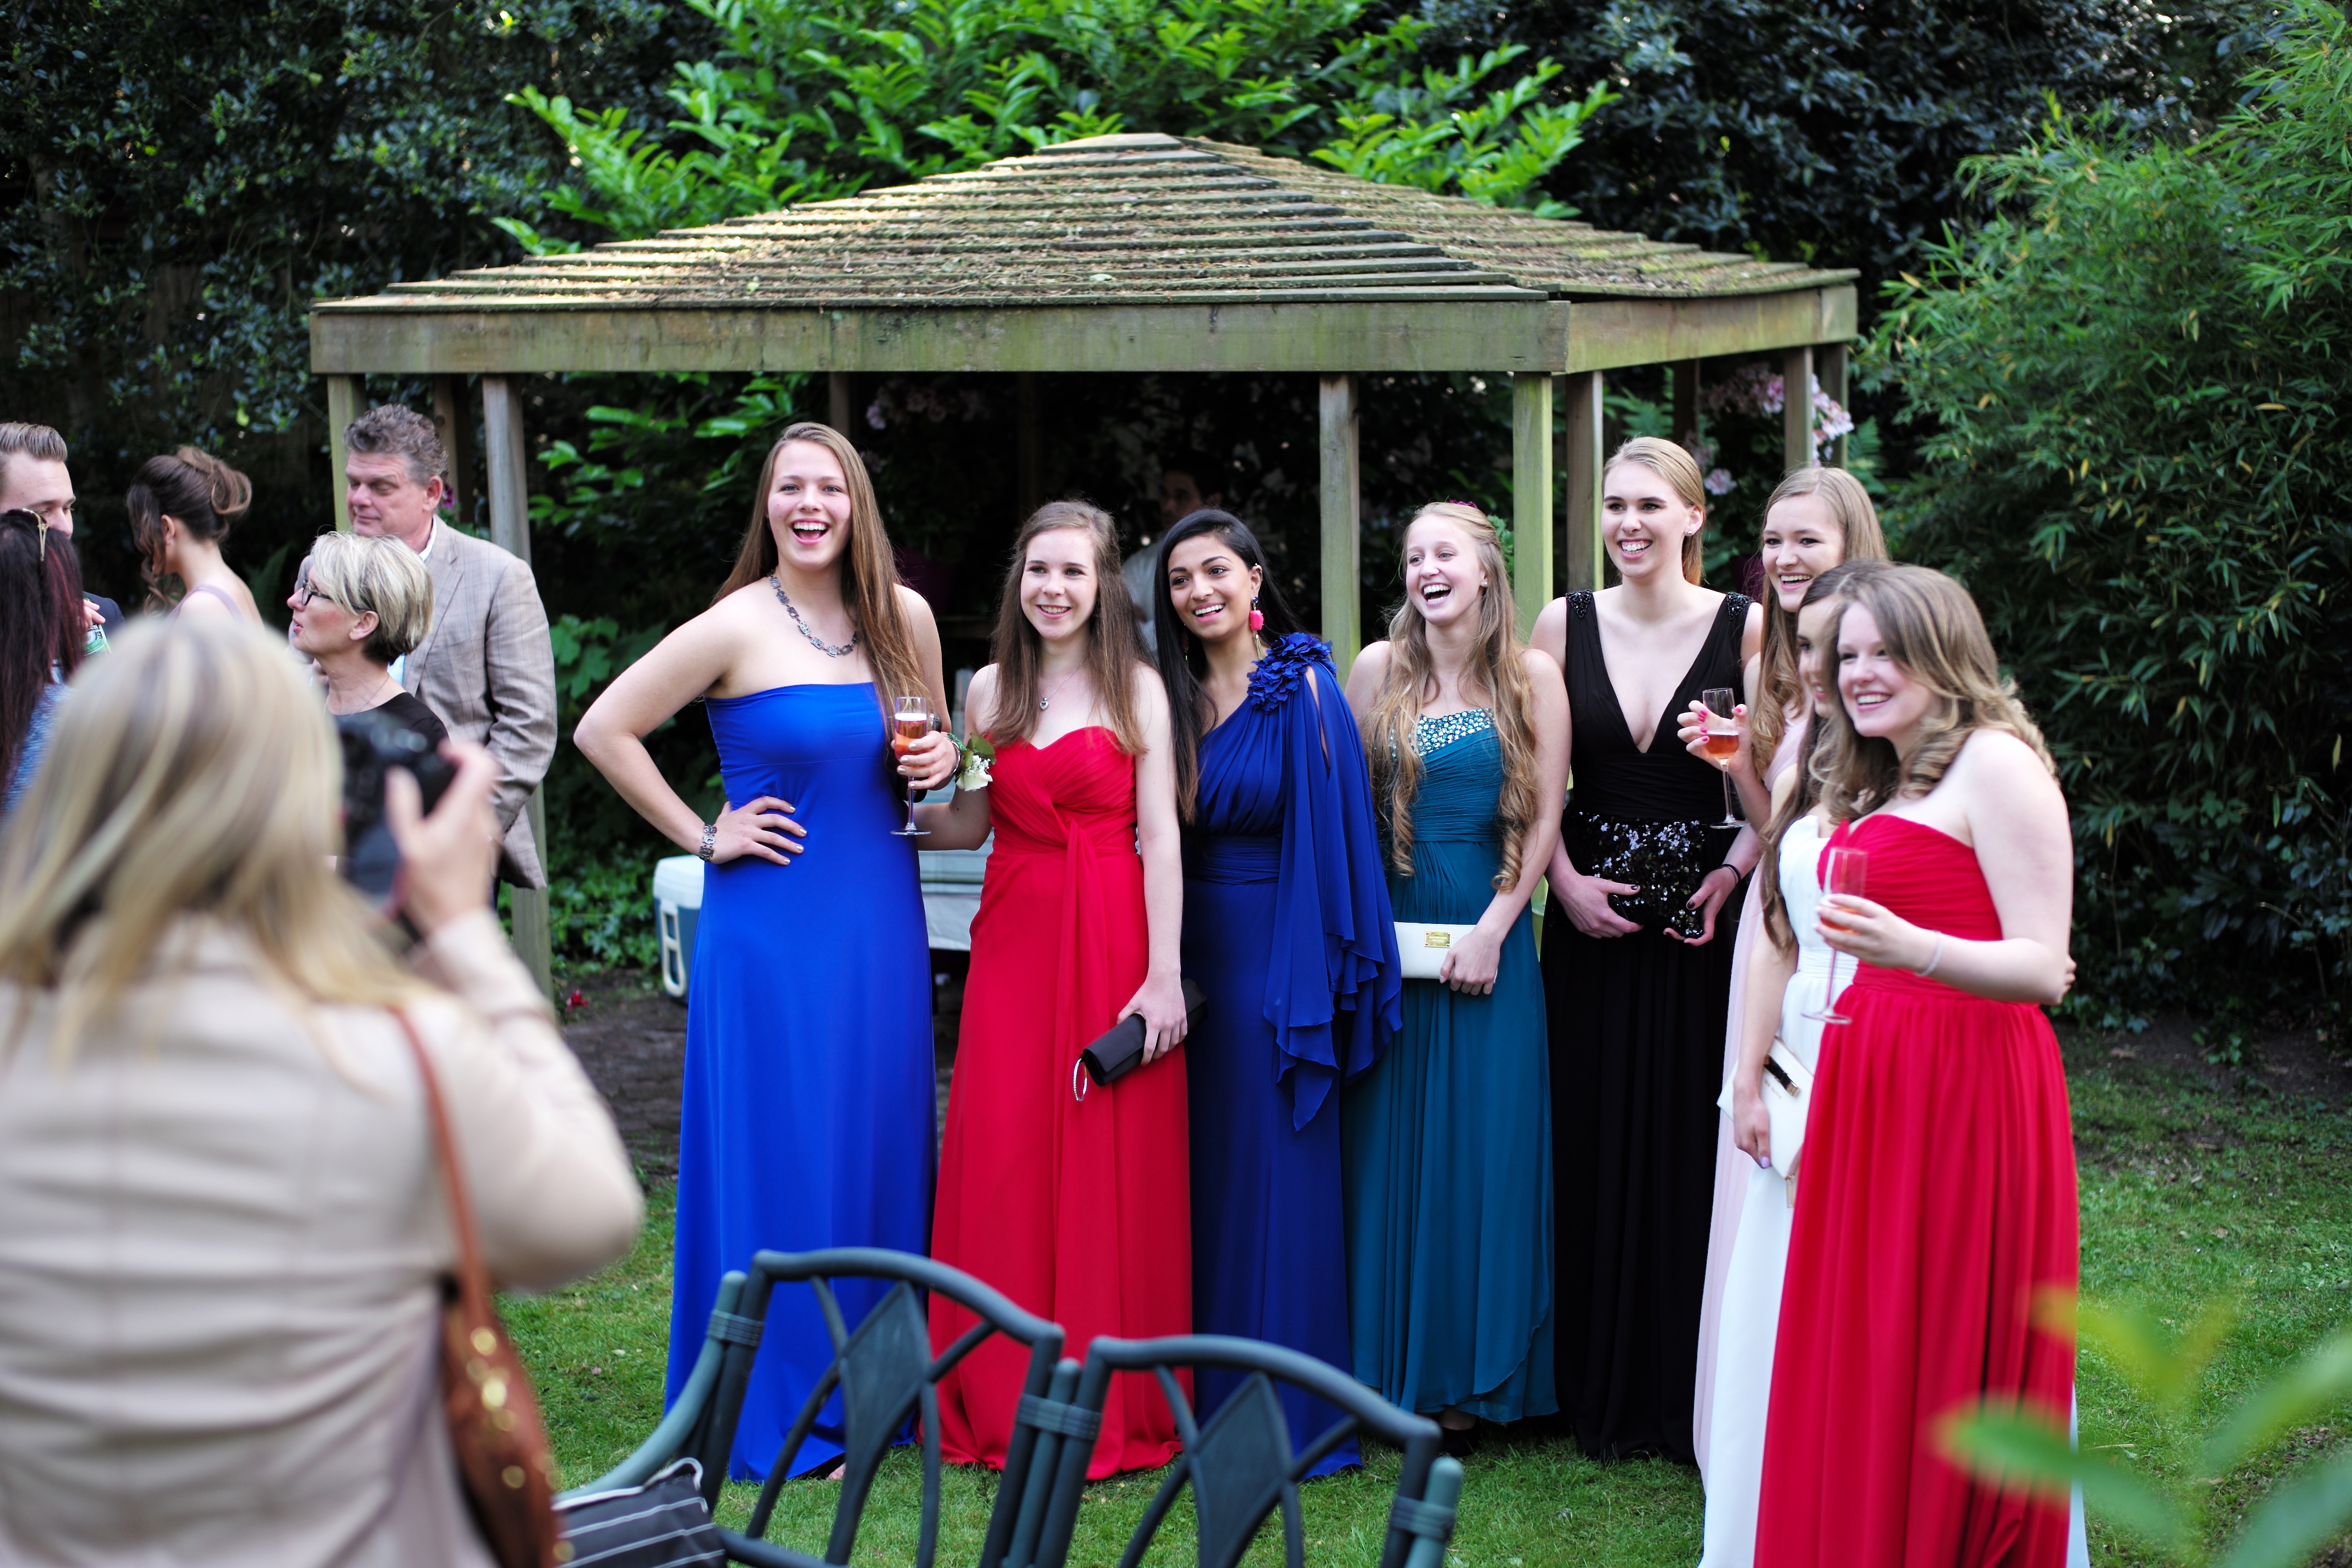
group, woman, europe, portrait, spring, couple, garden, ash, wedding, bride, 2014, ceremony, holland, netherlands, m, 50mm, f14, party, highschool, leica, 240, summilux, wassenaar, prom, typ, bridesmaid, quinceanera